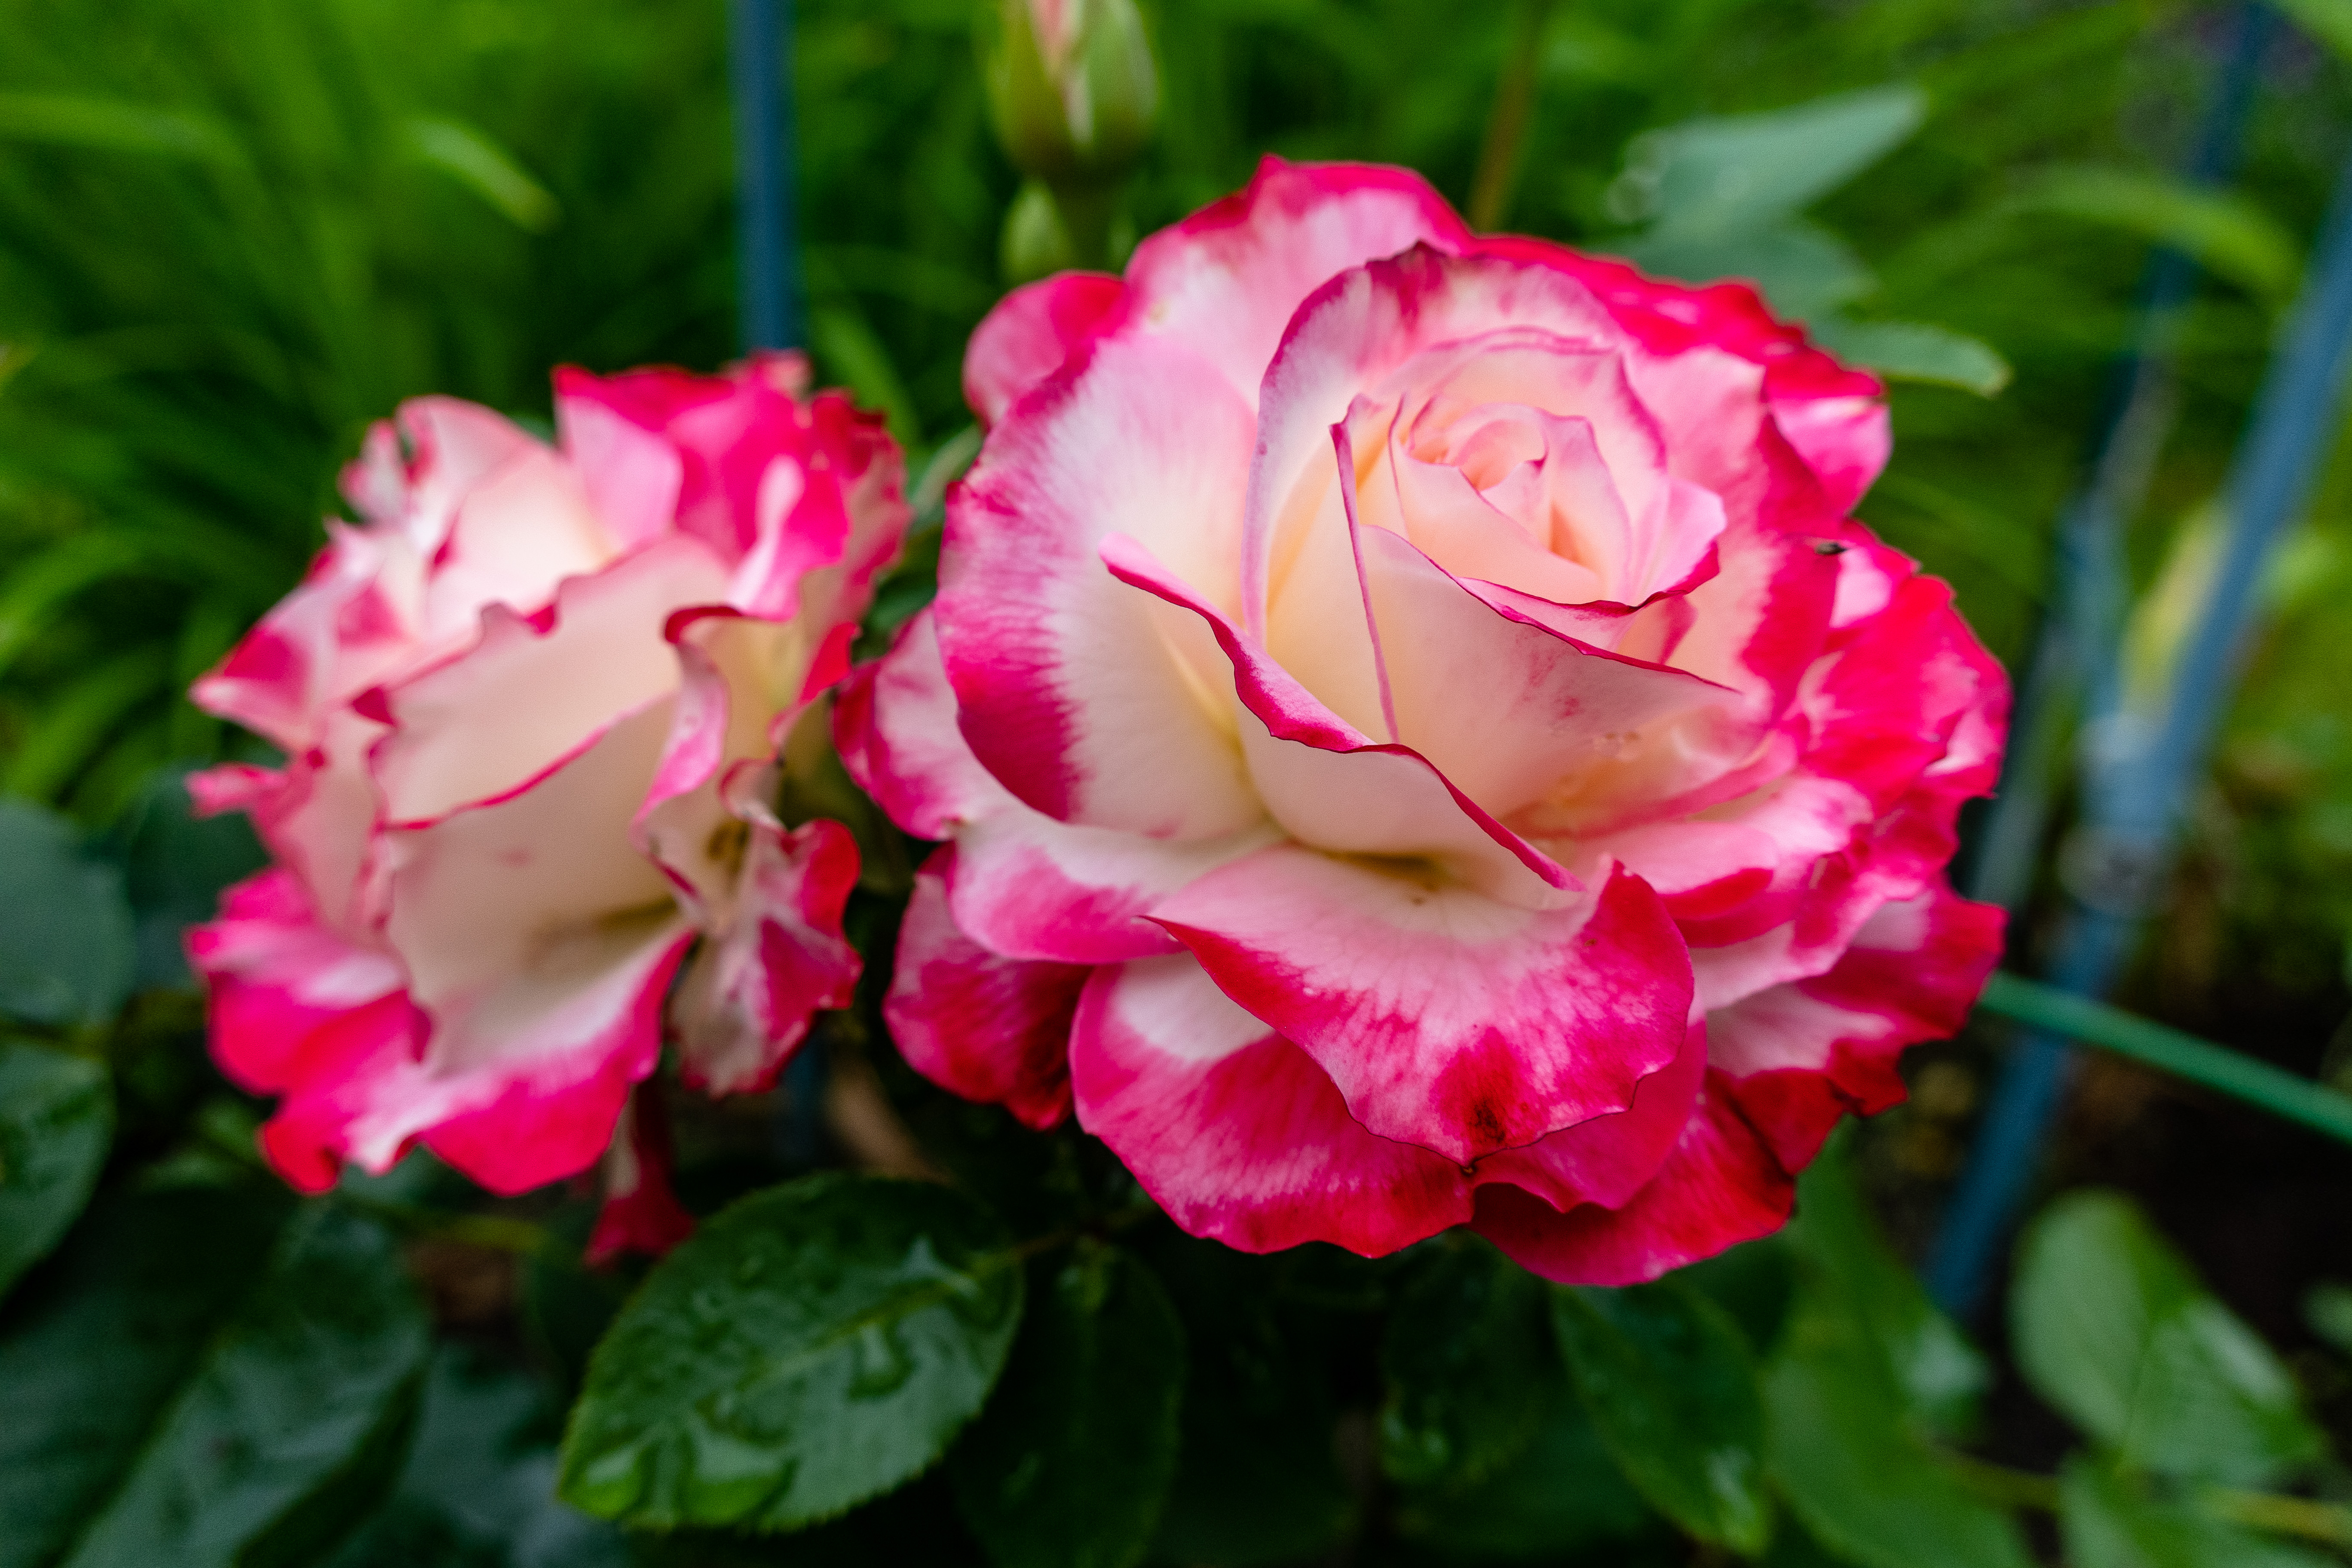
flowers, petals, nature, colorful, flower, flower garden, smell, living, happiness, summer, bloom, plants, garden, village, rural area, plant, natural environment, petal, botany, Hybrid tea rose, pink, rose, grass, garden roses, rosa centifolia, rose family, magenta, rose order, shrub, flowering plant, annual plant, floribunda, close up, terrestrial plant, herbaceous plant, peach, perennial plant, china rose, groundcover, plant stem, Begonia family, peony, rosa wichuraiana, floristry, pink family, landscape, wildflower, rosa gallica, macro photography, Julia child rose, begonia